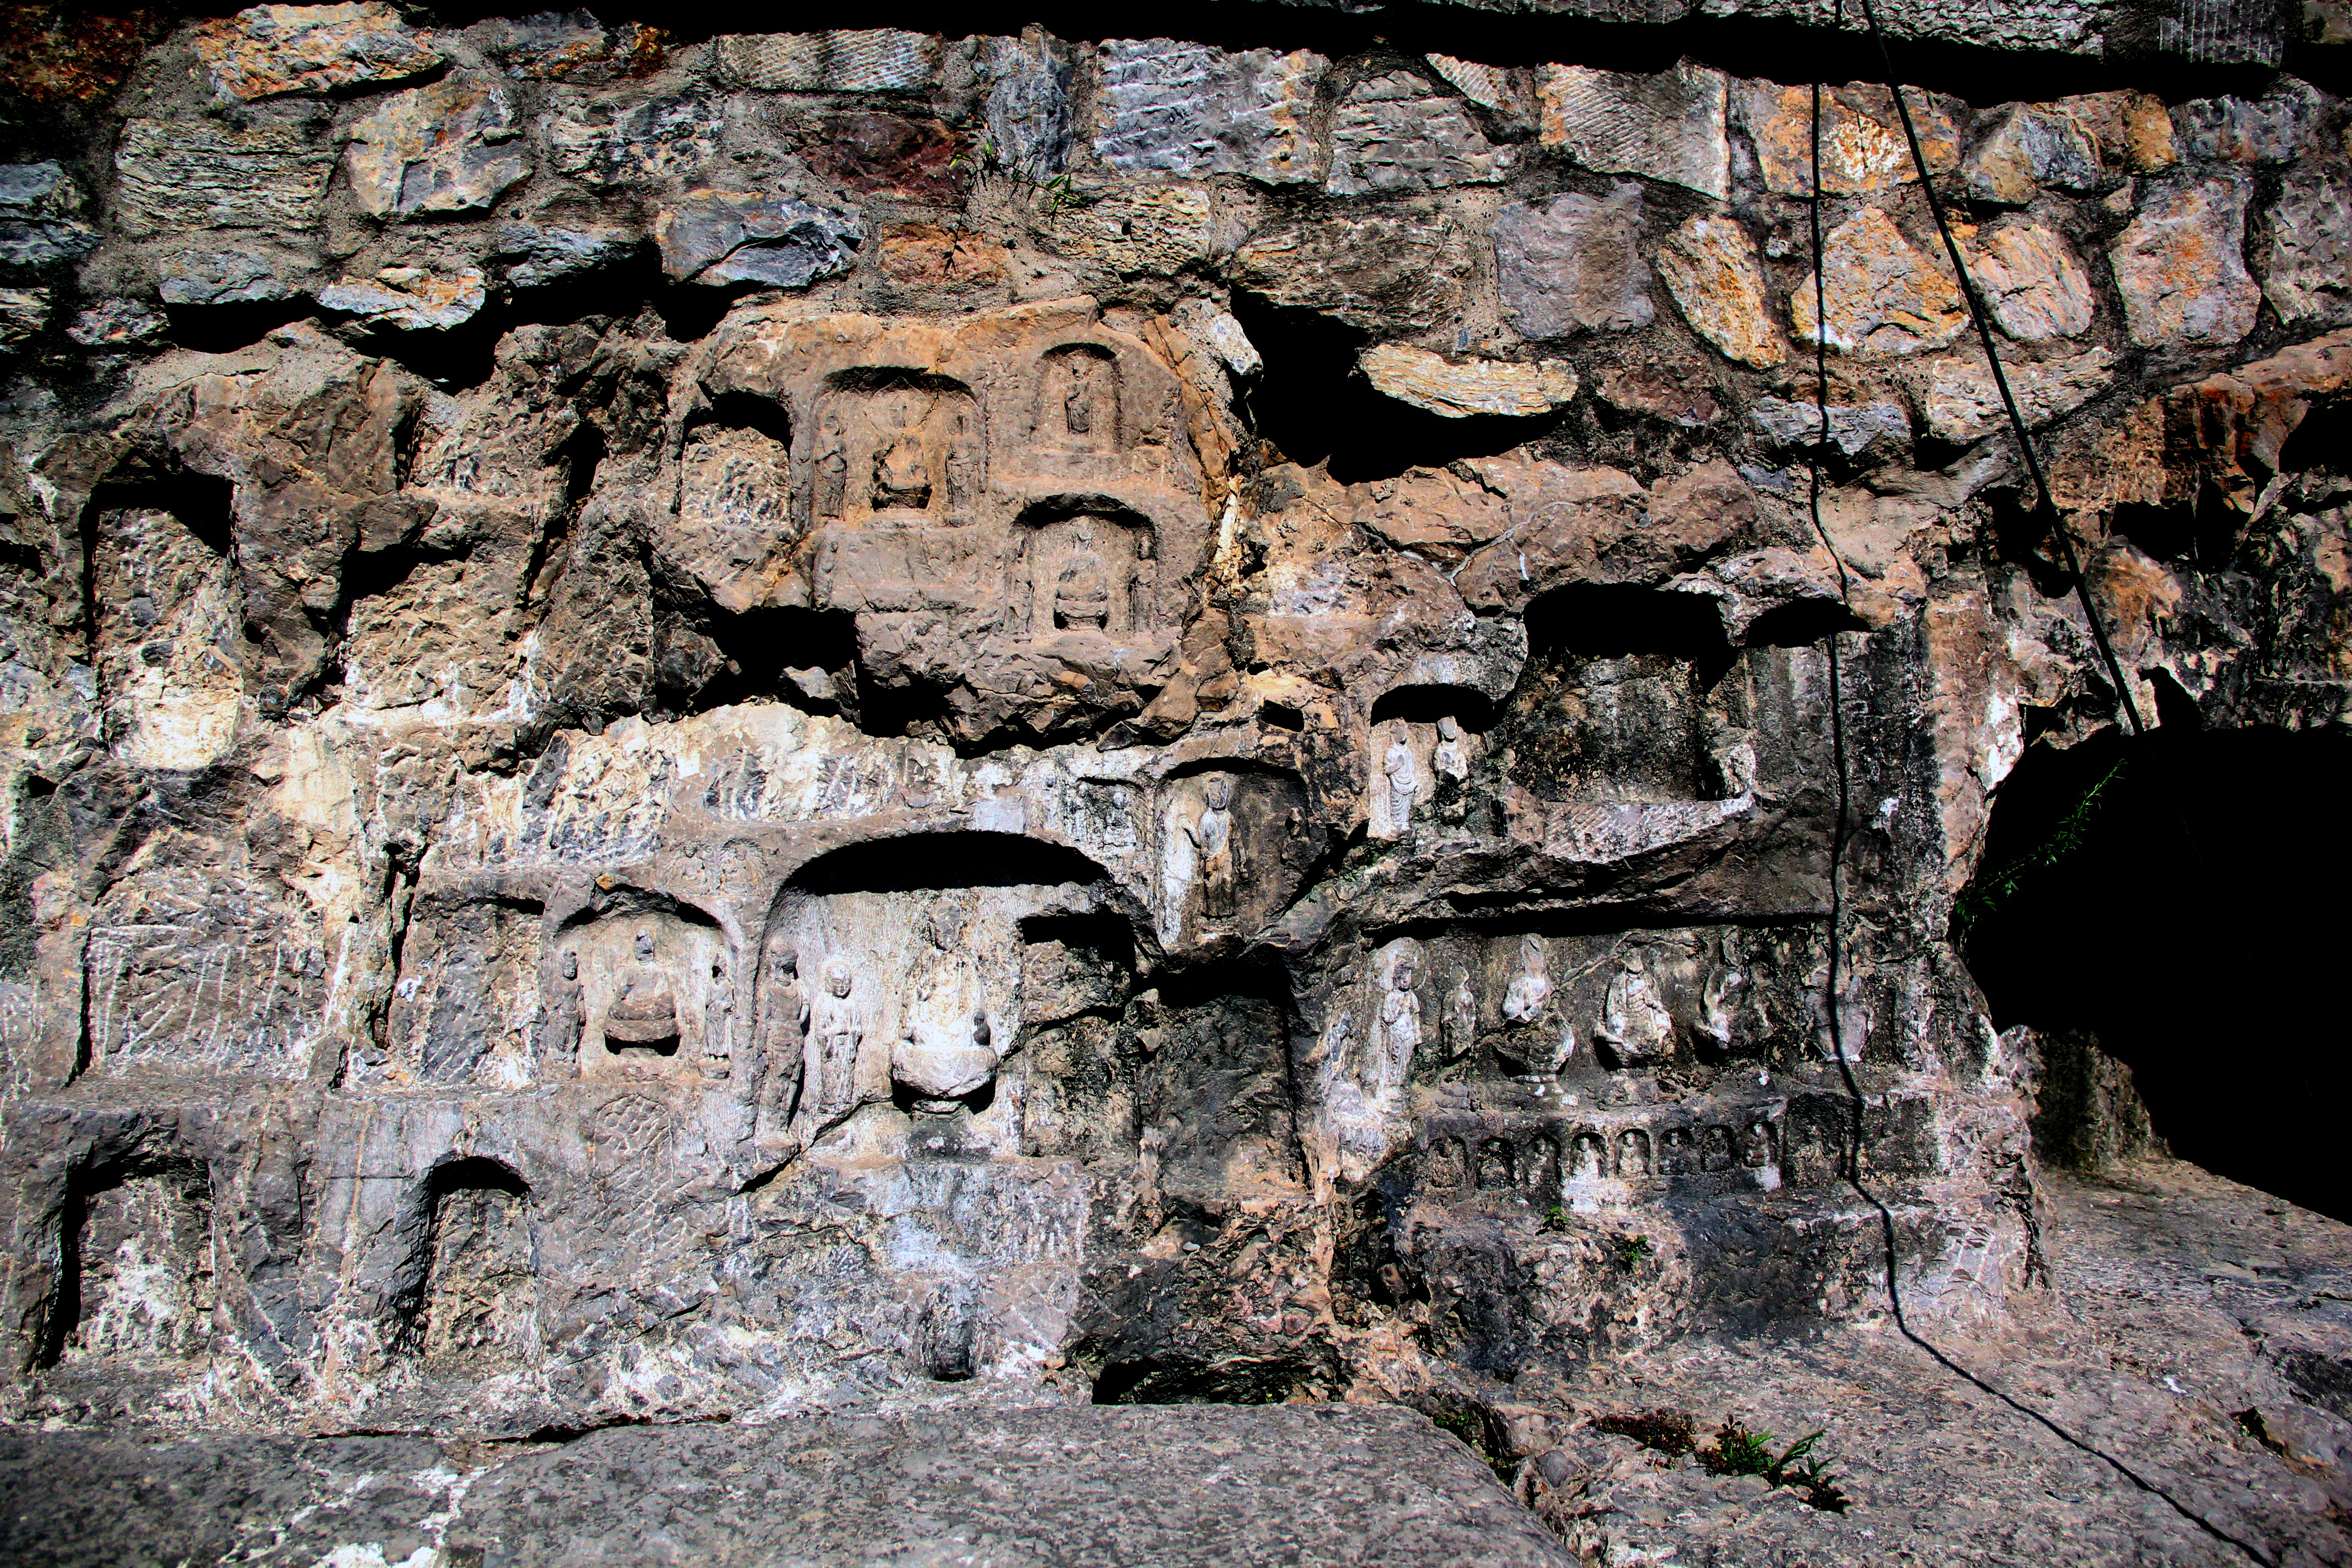
rock, mountain, stone, summer, formation, cave, rocky, grotto, geology, temple, ruins, landform, archaeological site, ancient history, longmen grottoes, geographical feature, buddha cave